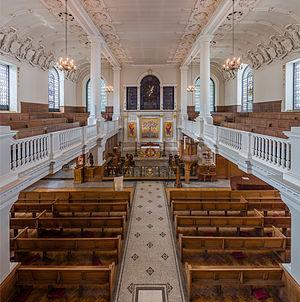
Botwulf, également appelé Botolphe ou Botulphe, est un moine anglo-saxon mort en 680. Considéré comme saint, il est fêté le 17 juin.